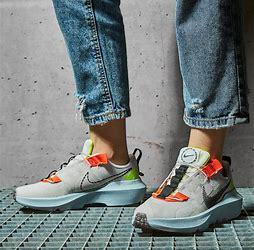
Brand: Nike
Model: Crater Impact